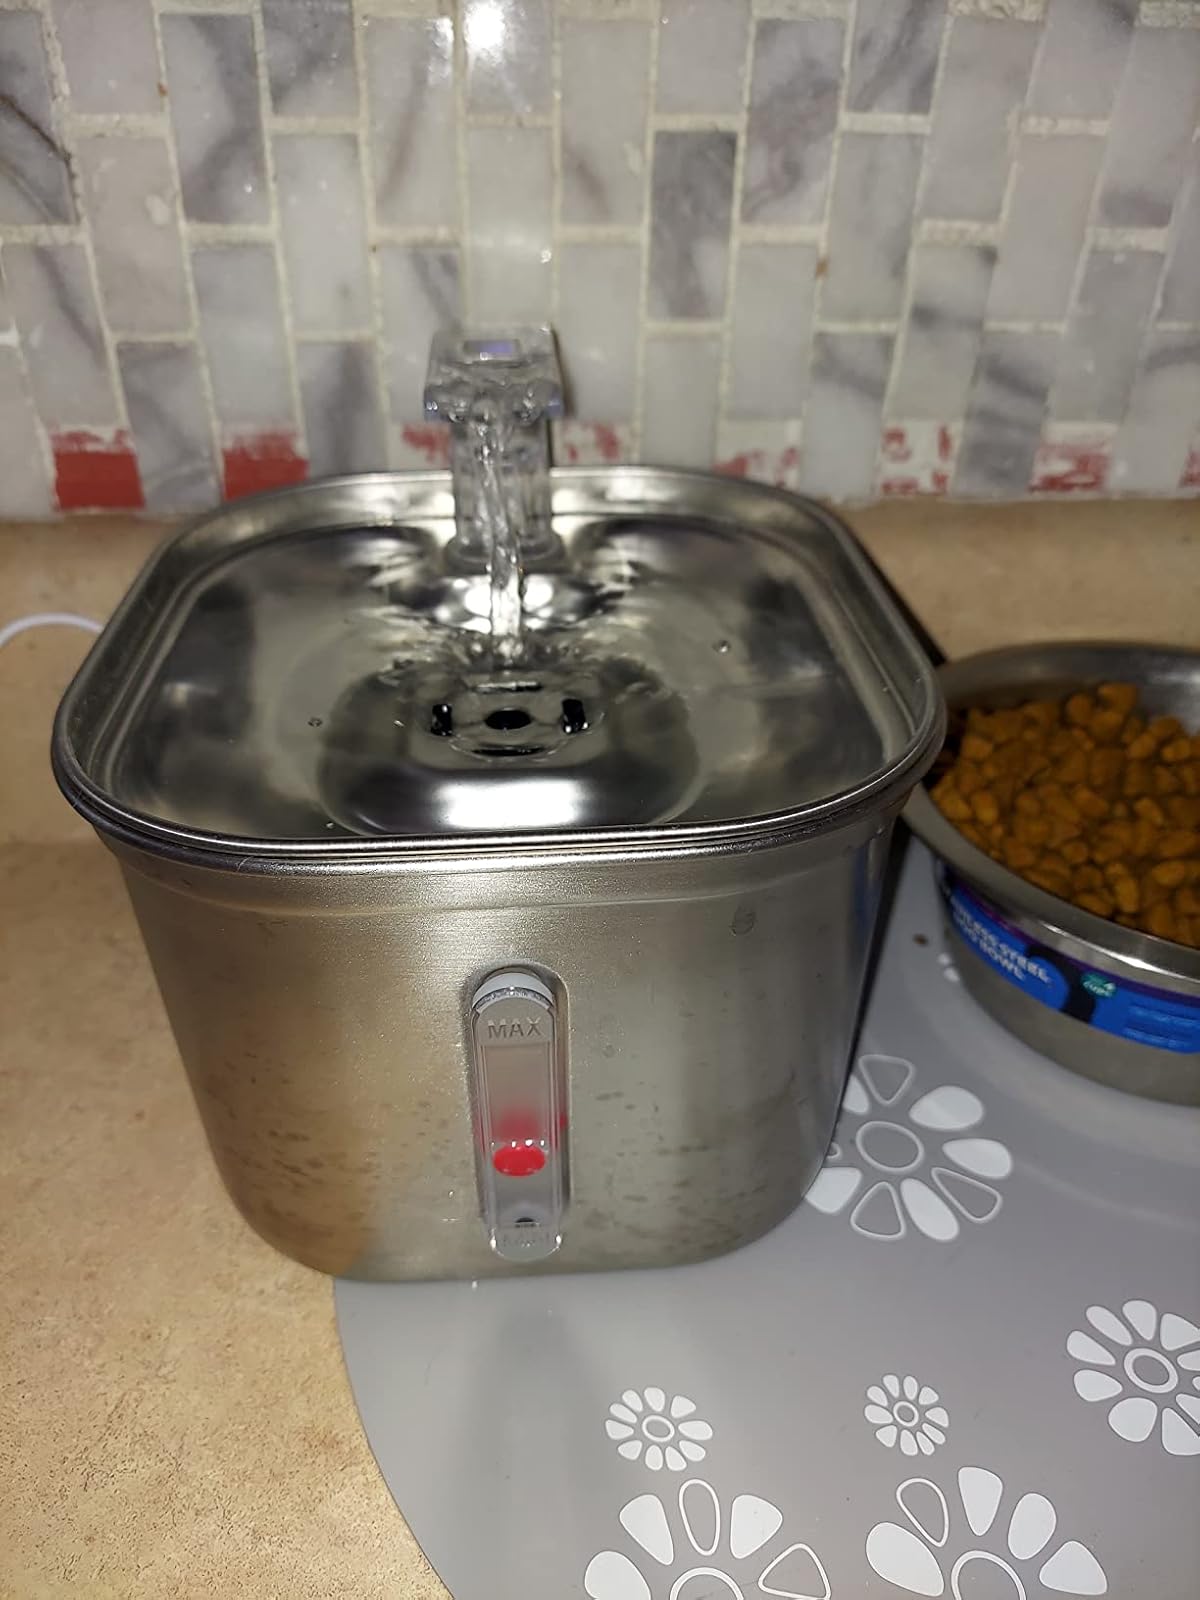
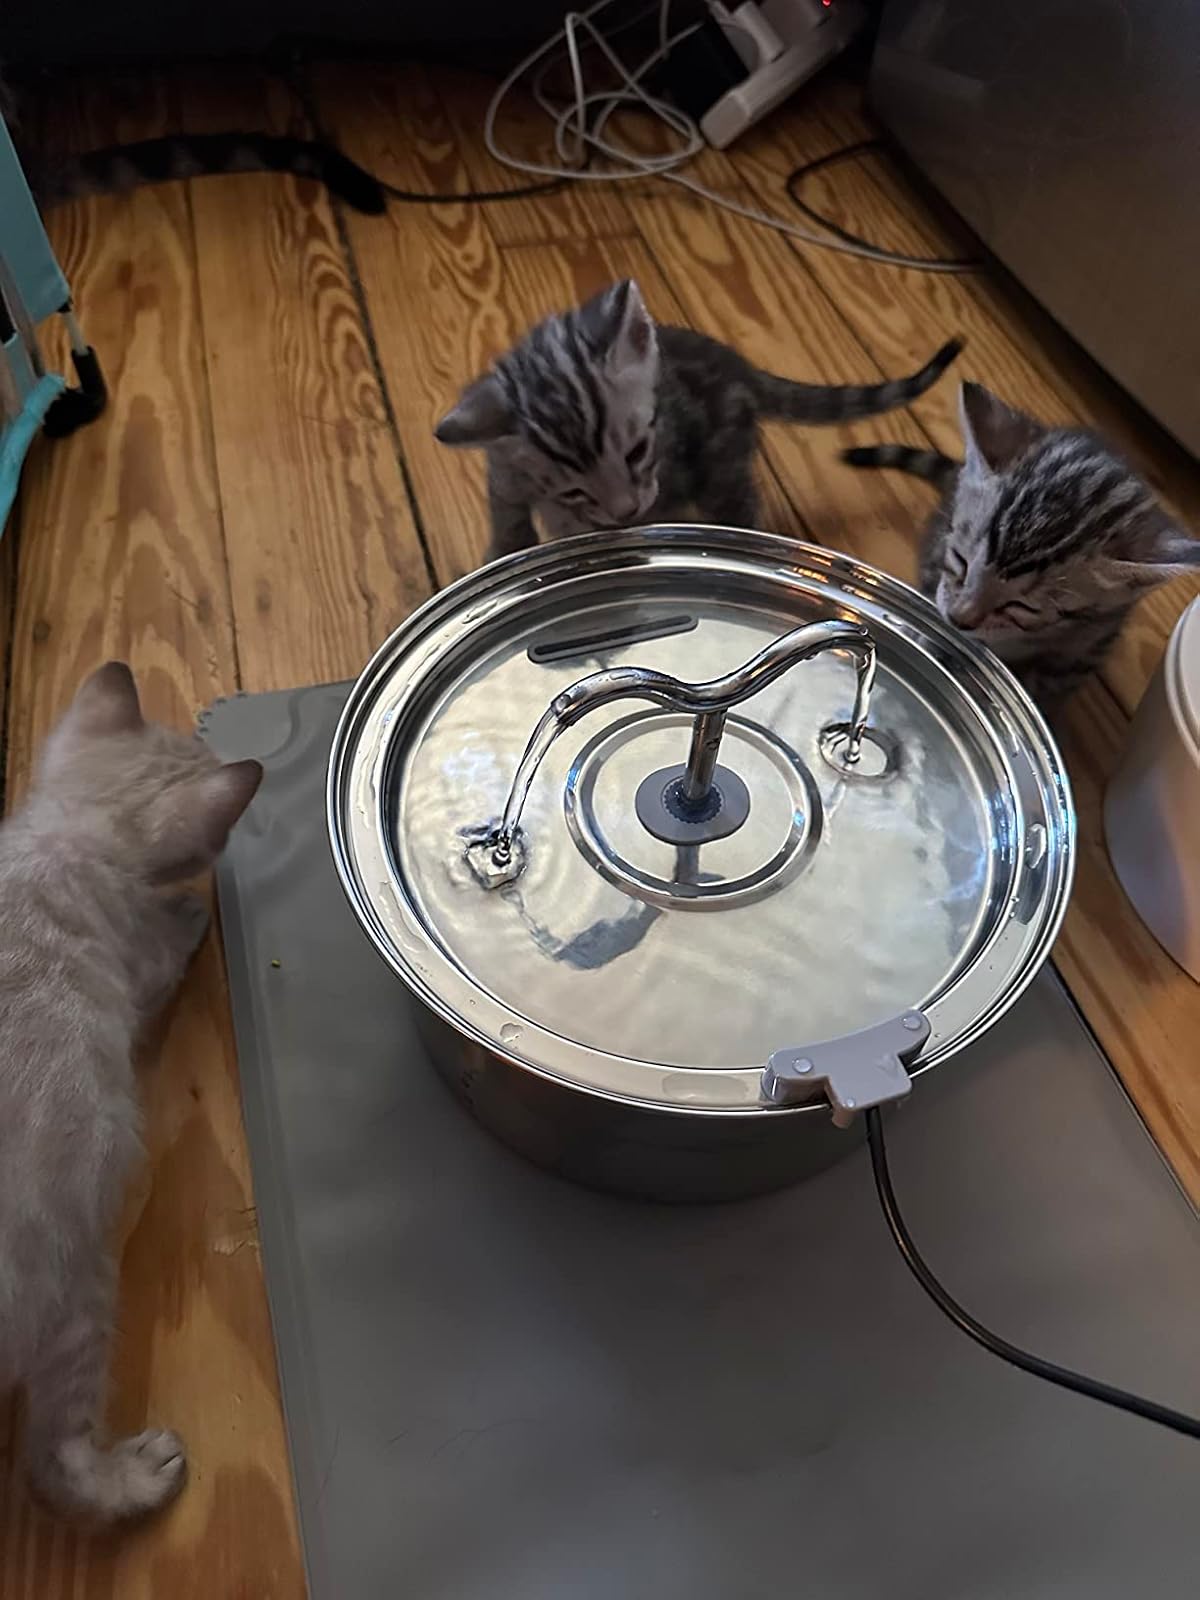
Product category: items_bowl
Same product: no